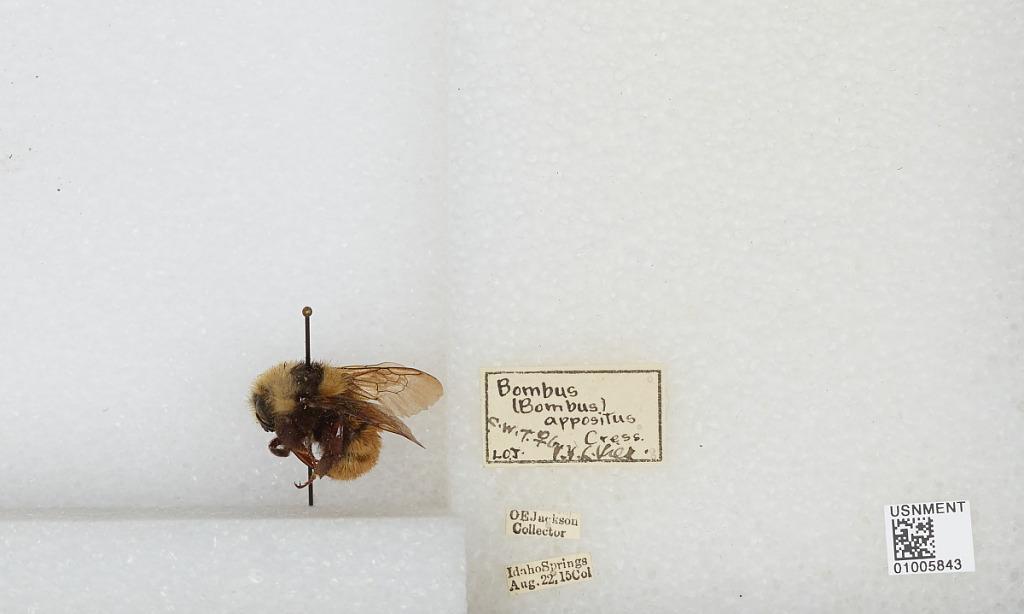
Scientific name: Bombus (Subterraneobombus) appositus Cresson
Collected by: O. Jackson
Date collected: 1915-8-22
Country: United States
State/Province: Colorado
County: Clear Creek
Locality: Idaho Springs
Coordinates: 39.7425, -105.514